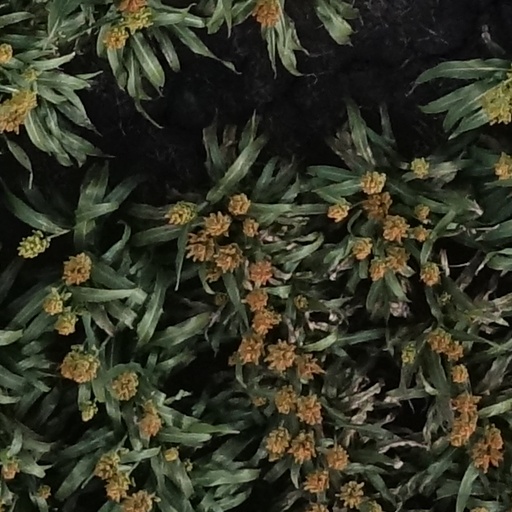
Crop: sorghum